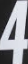
Number: 4